Wayang golek

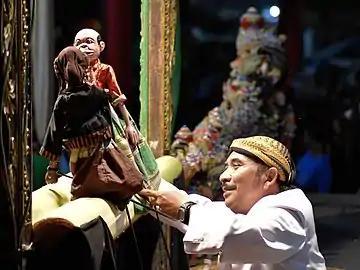
Wayang golek (wooden puppet) performance, Indonesia

The history of the "wayang golek" began in the 17th century. Initially, the "wayang golek" art emerged and was born on the north coast of the island of Java, especially in Cirebon, the "wayang" used is the "wayang cepak" in the form of a "papak" or flat head. According to legend, Sunan Suci used this wayang cepak to spread Islam in the community. At that time, the "wayang cepak" performance still used Cirebonese in its dialogue. The "wayang golek" art began to develop in West Java during the expansion of the Mataram sultanate.